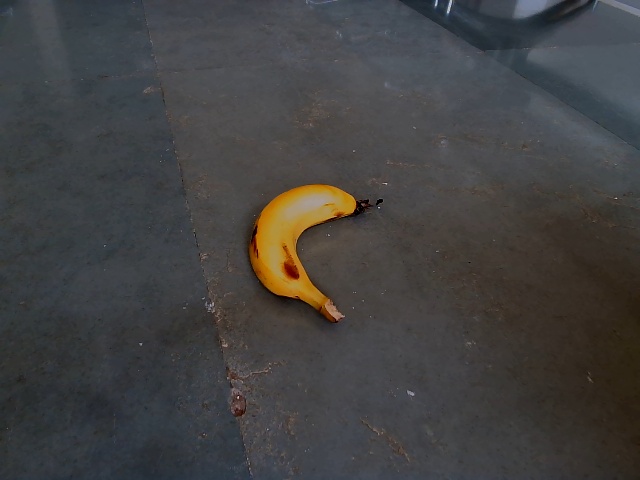
Label: Ripe_Banana